Robin Hull

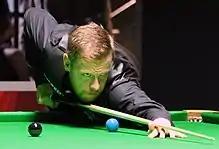
2017 Paul Hunter Classic

Hull did not participate in many tournaments at the start of the 2015–16 season. His first win came at the 2015 UK Championship, where he defeated Zhang Anda 6–4 in the first round, followed by a 6–3 victory over world number eight Barry Hawkins. He was defeated in the third round 6–2 by Luca Brecel, his efforts earning him £9,000. At the Shoot-Out, the tournament in which every match is decided by a single 10-minute frame, Hull won his second professional title by beating Brecel in the final. The winner's prize of £32,000 is the highest pay day of his career.